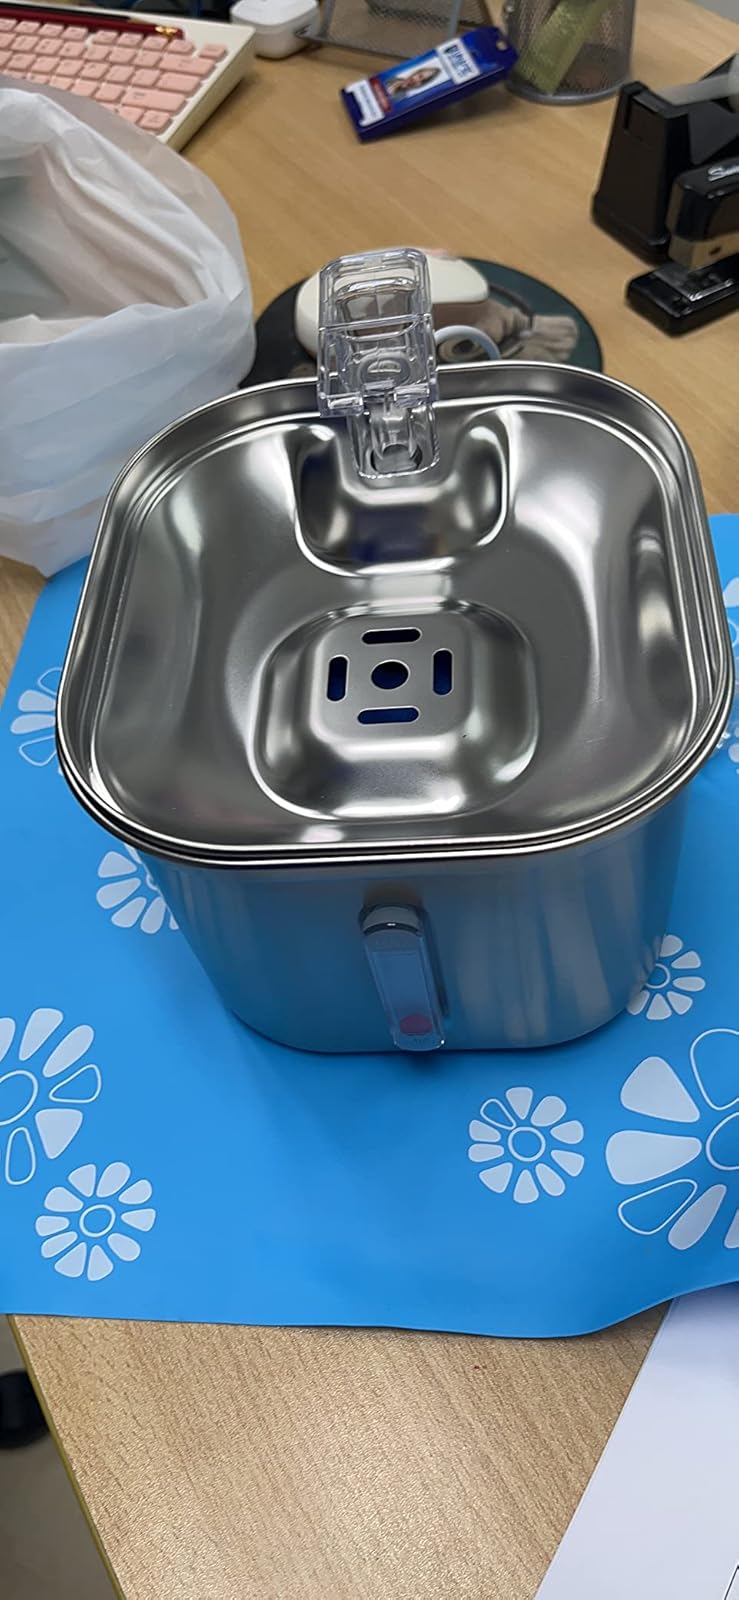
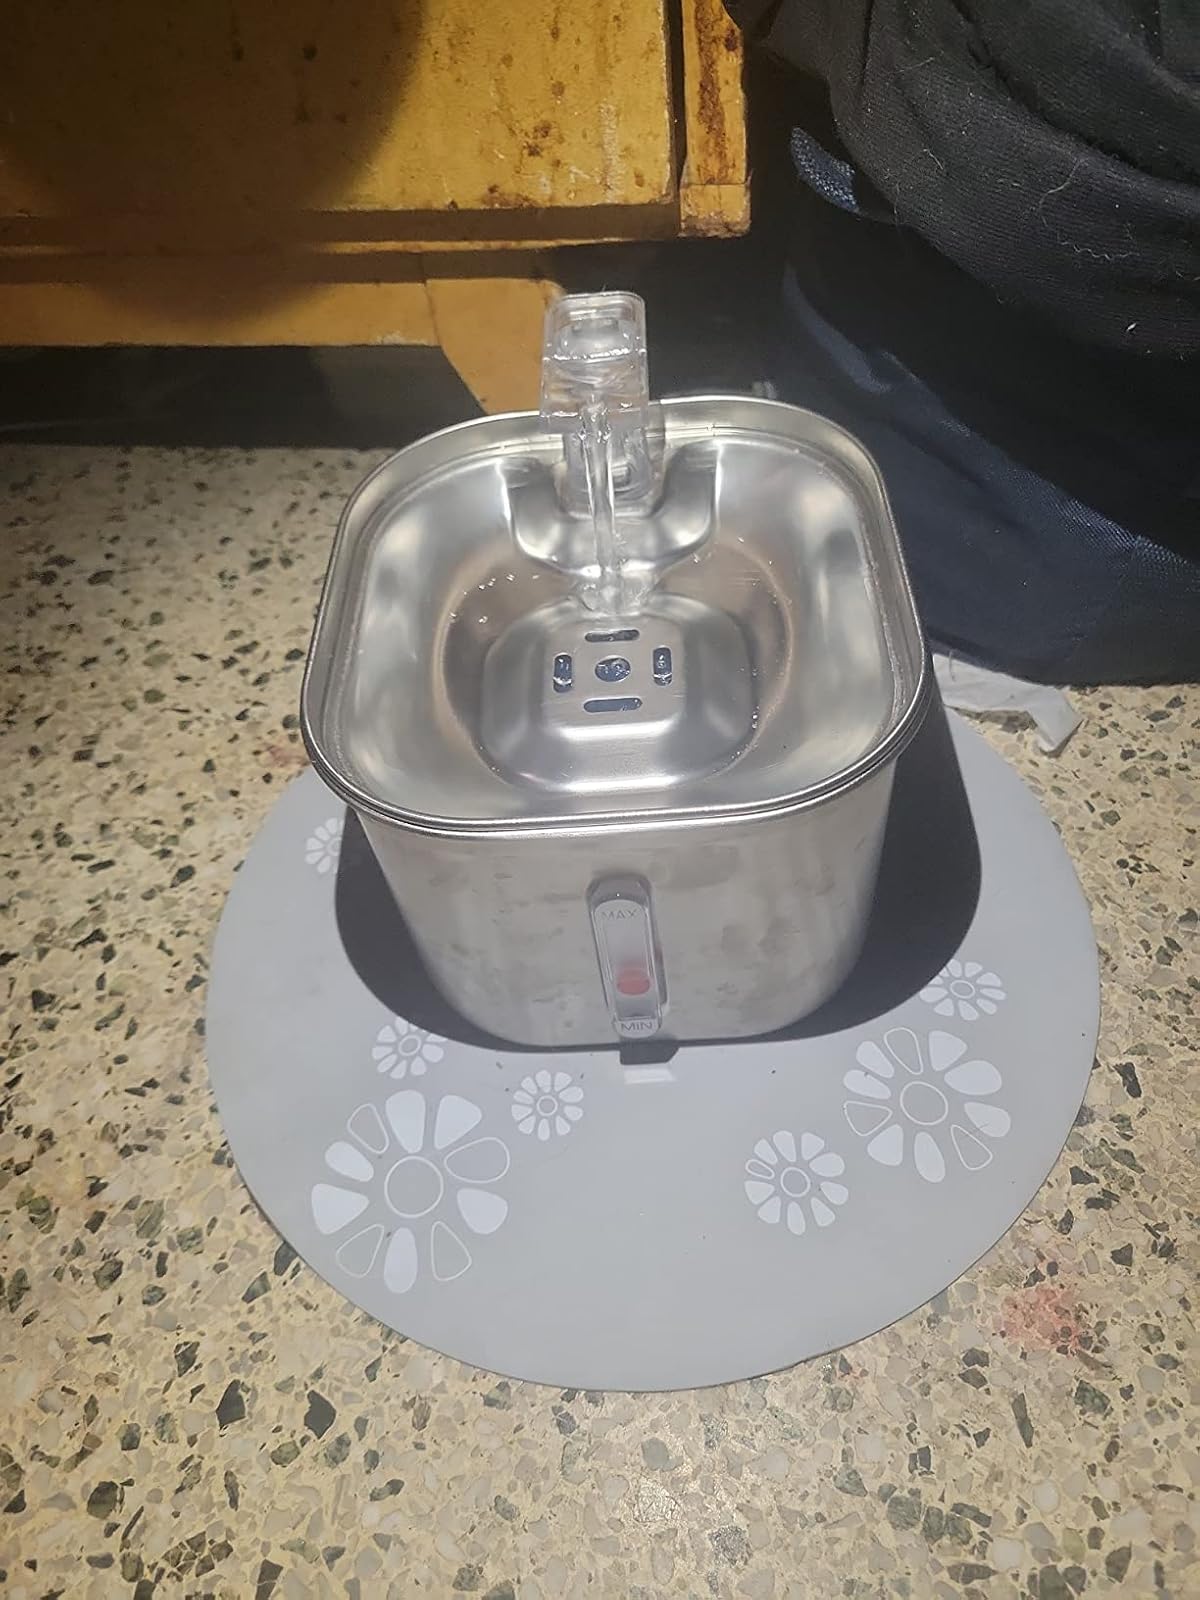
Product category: items_bowl
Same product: yes